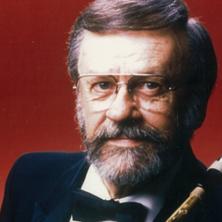
Age: 67